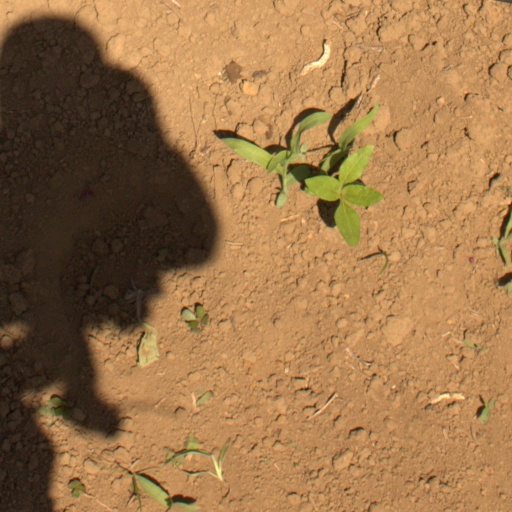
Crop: Jerusalem artichoke